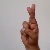
The image shows a hand gesture representing the letter 'R' in Indian Sign Language.